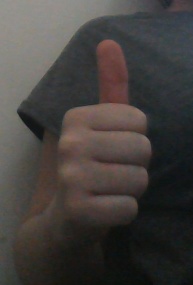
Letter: aleff